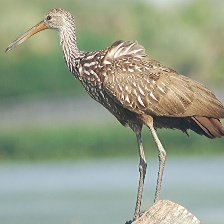
Species: LIMPKIN
Scientific name: ARAMUS GUARAUNA